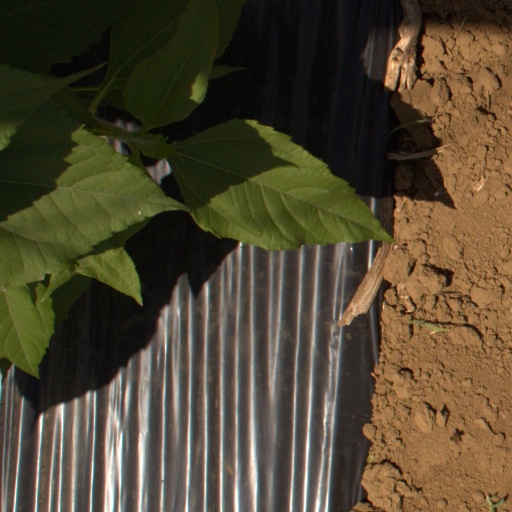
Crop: Jerusalem artichoke